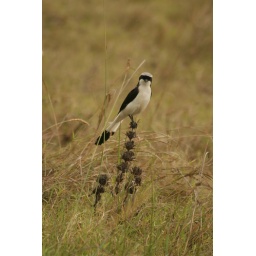
Small bird in the grass